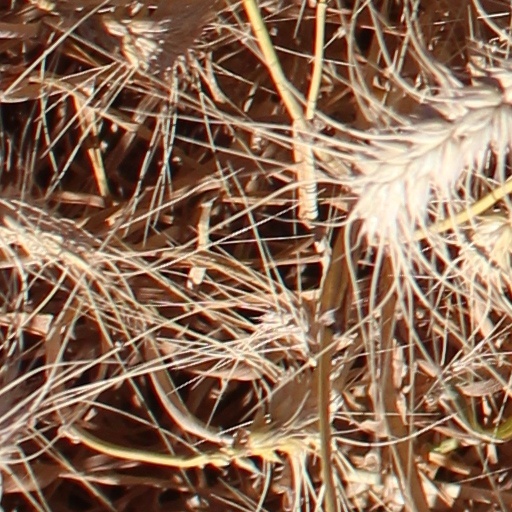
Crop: wheat